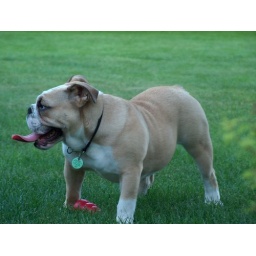
in couple of week, all that grass will be yellow :)